Rikard Norling

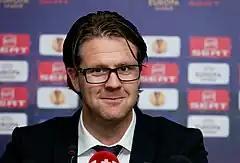
Norling in 2011

Rikard Olof Norling (born 4 June 1971) is a Swedish football manager.